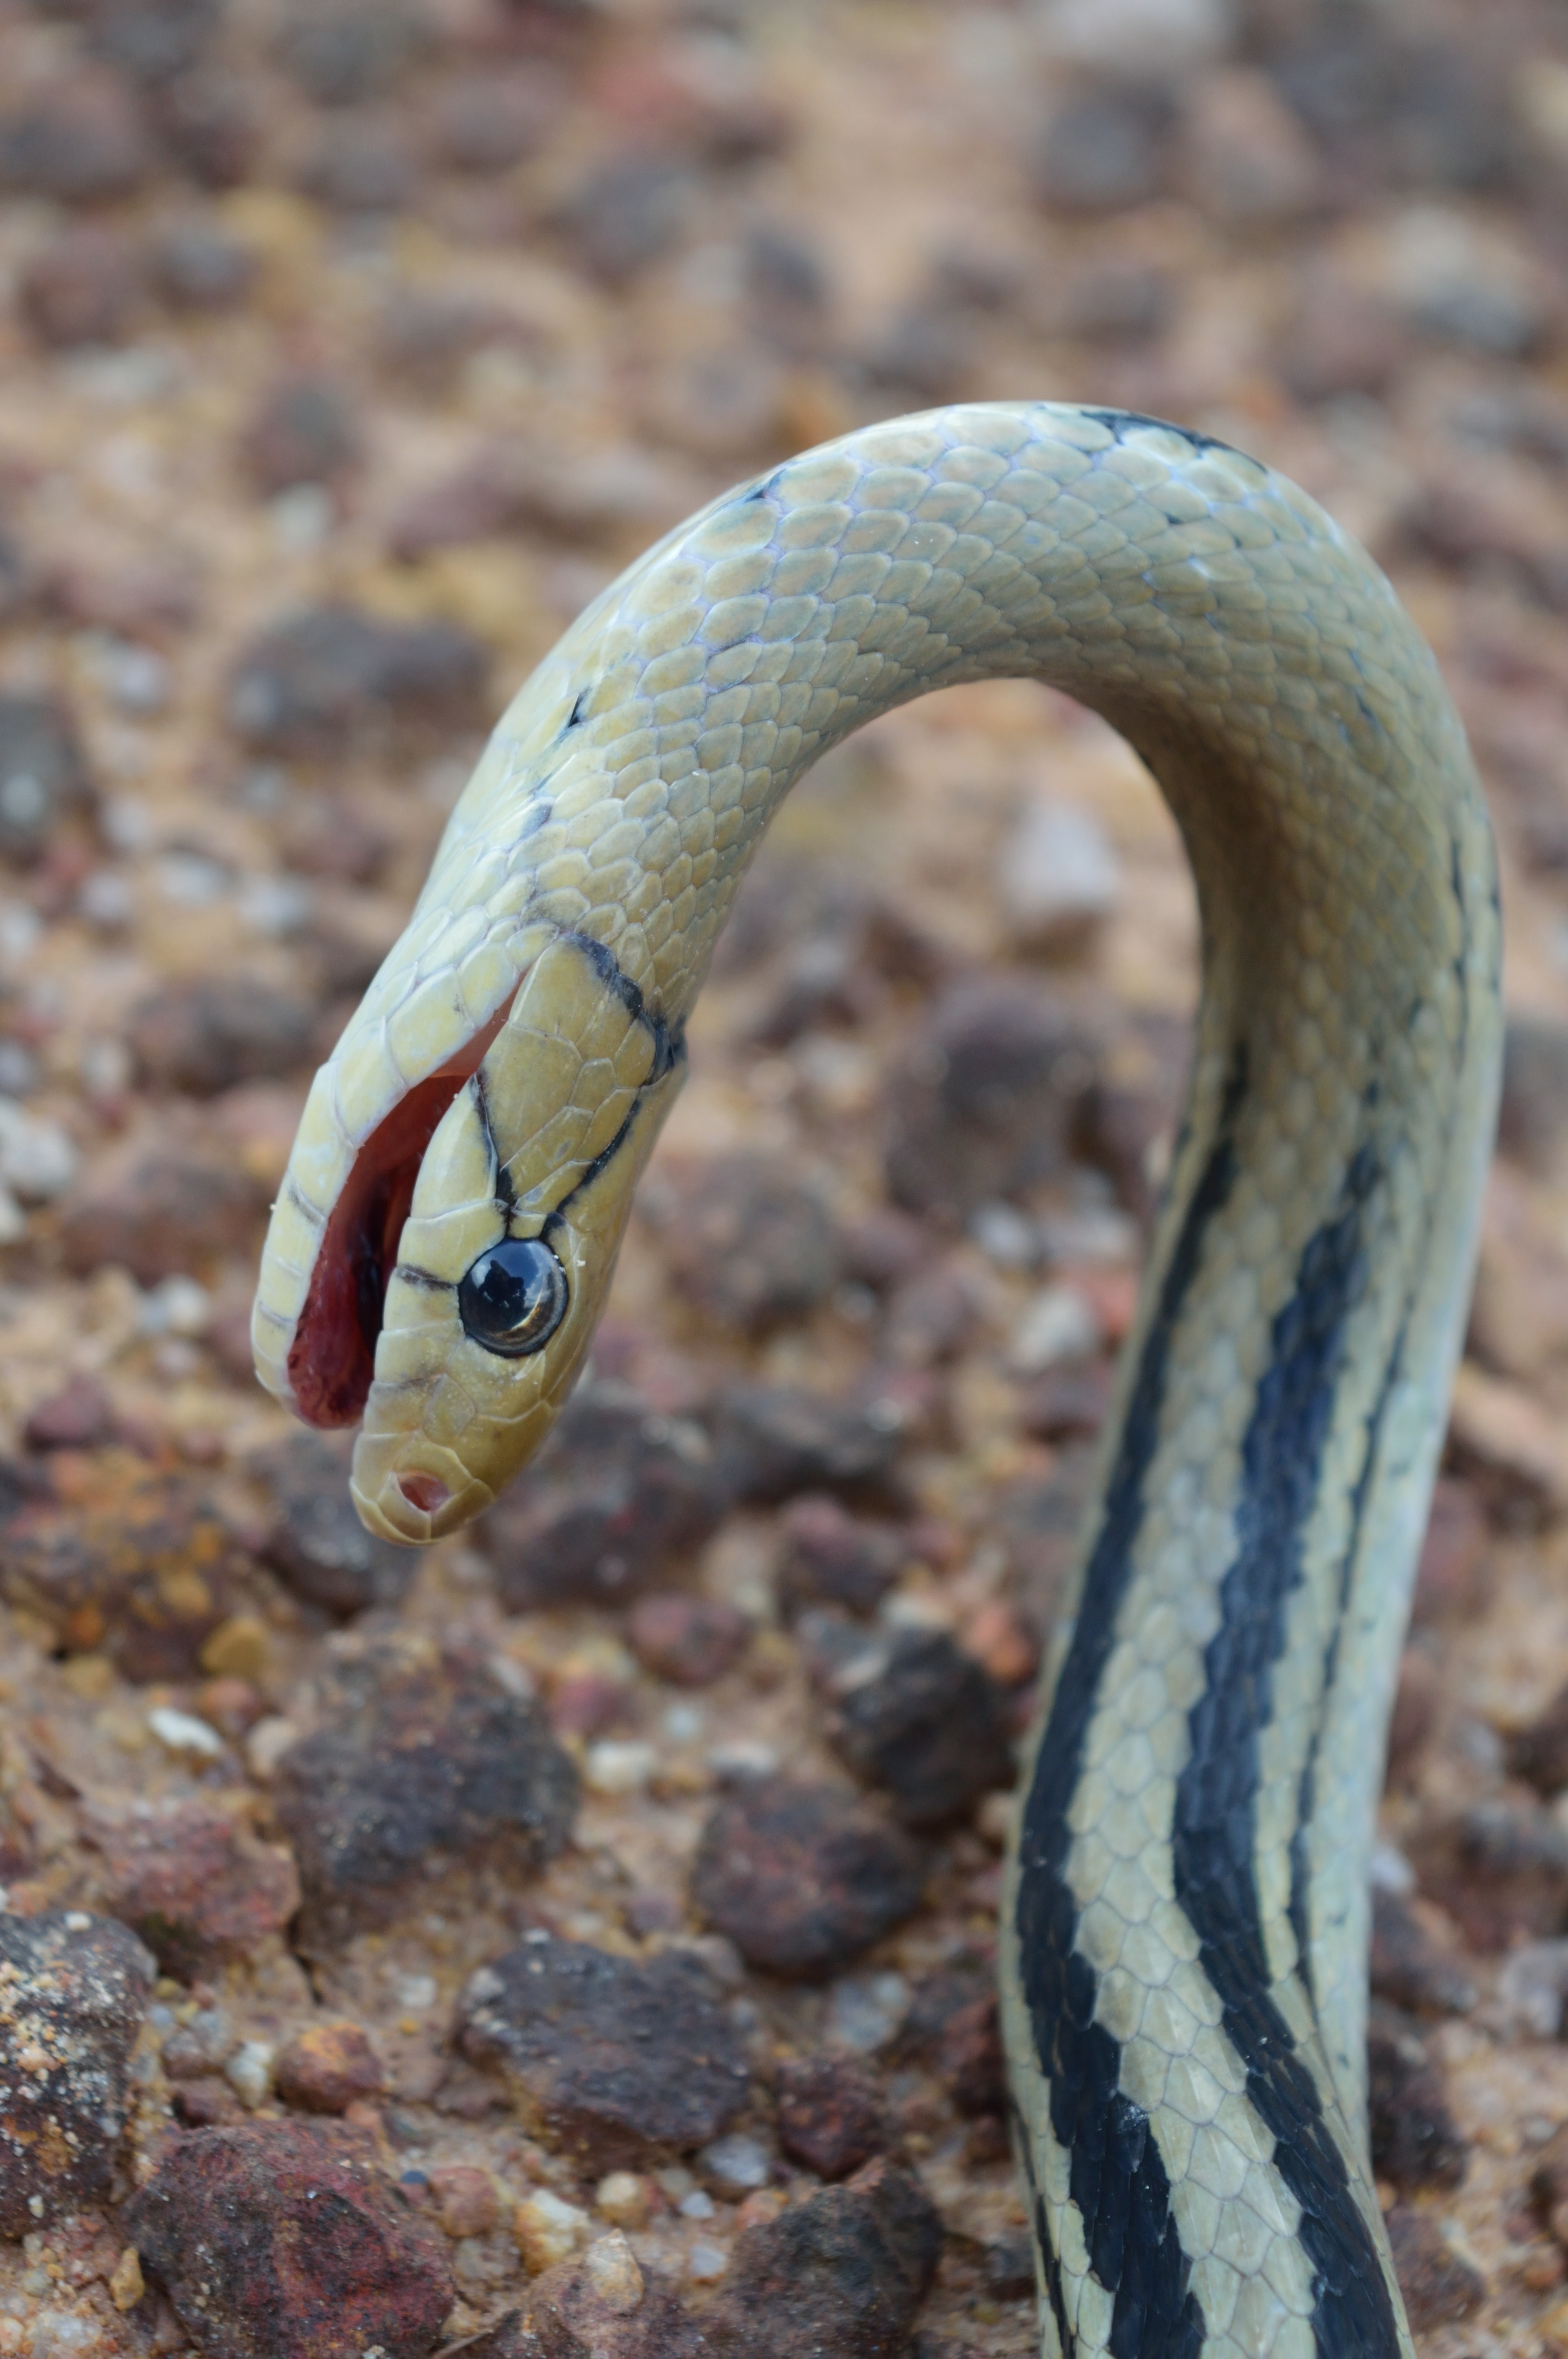
wildlife, brown, stripe, reptile, black, dead, fauna, close up, rat, snake, vertebrate, serpent, grass snake, contorted, elapidae, garter snake, colubridae, sidewinder, scaled reptile, hognose snake, radiated, coelognathus, radiatus